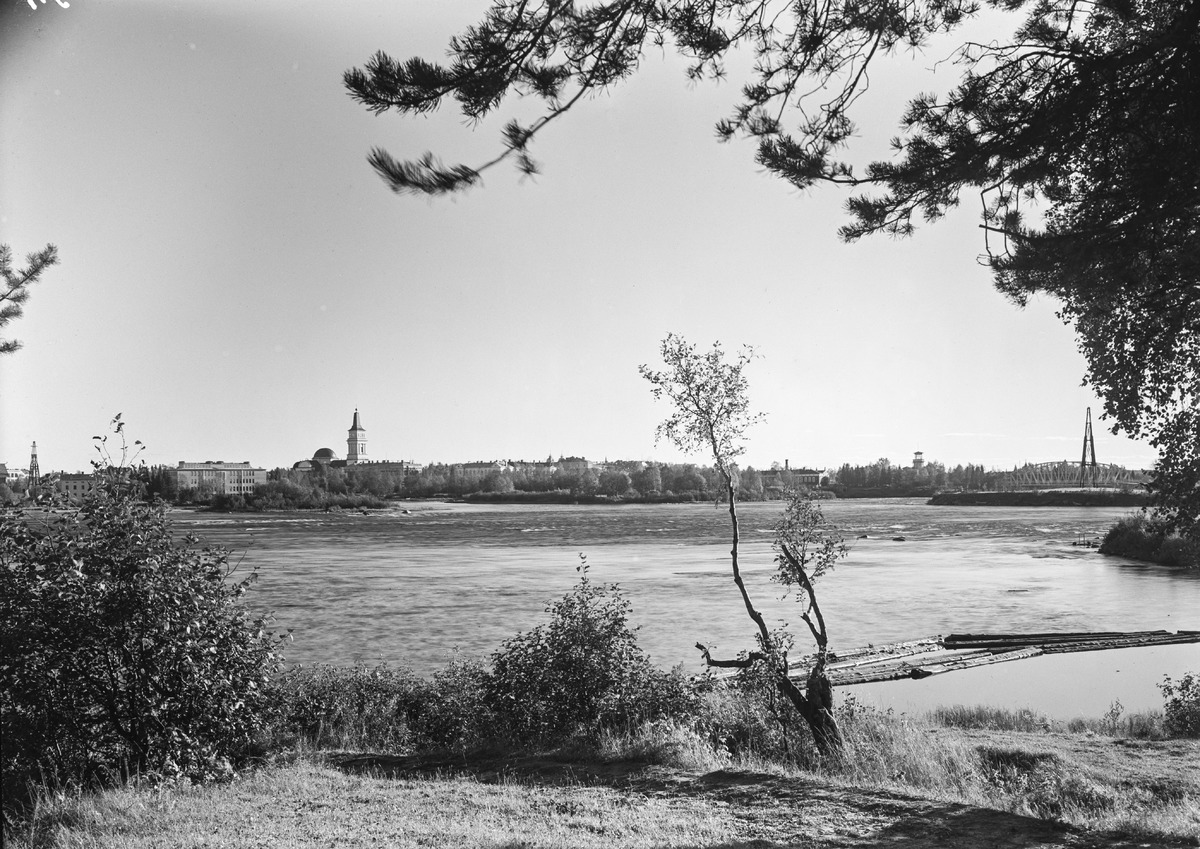
Näkymä Lohipadonniemeltä Ainolaan päin
A view from Lohipadonniemi towards Ainola
sisällön kuvaus: Näkymä Lohipadonniemeltä Ainolaan päin 30.8.1931. content description: A view from Lohipadonniemi towards Ainola on August 30, 1931.
Vuosi: 1931
Paikka: Suomi, Oulu, Suomi, Pohjois-Pohjanmaa, Oulu
Aiheet: yleiskuva; maisema; vesistöt; landscape; body of water